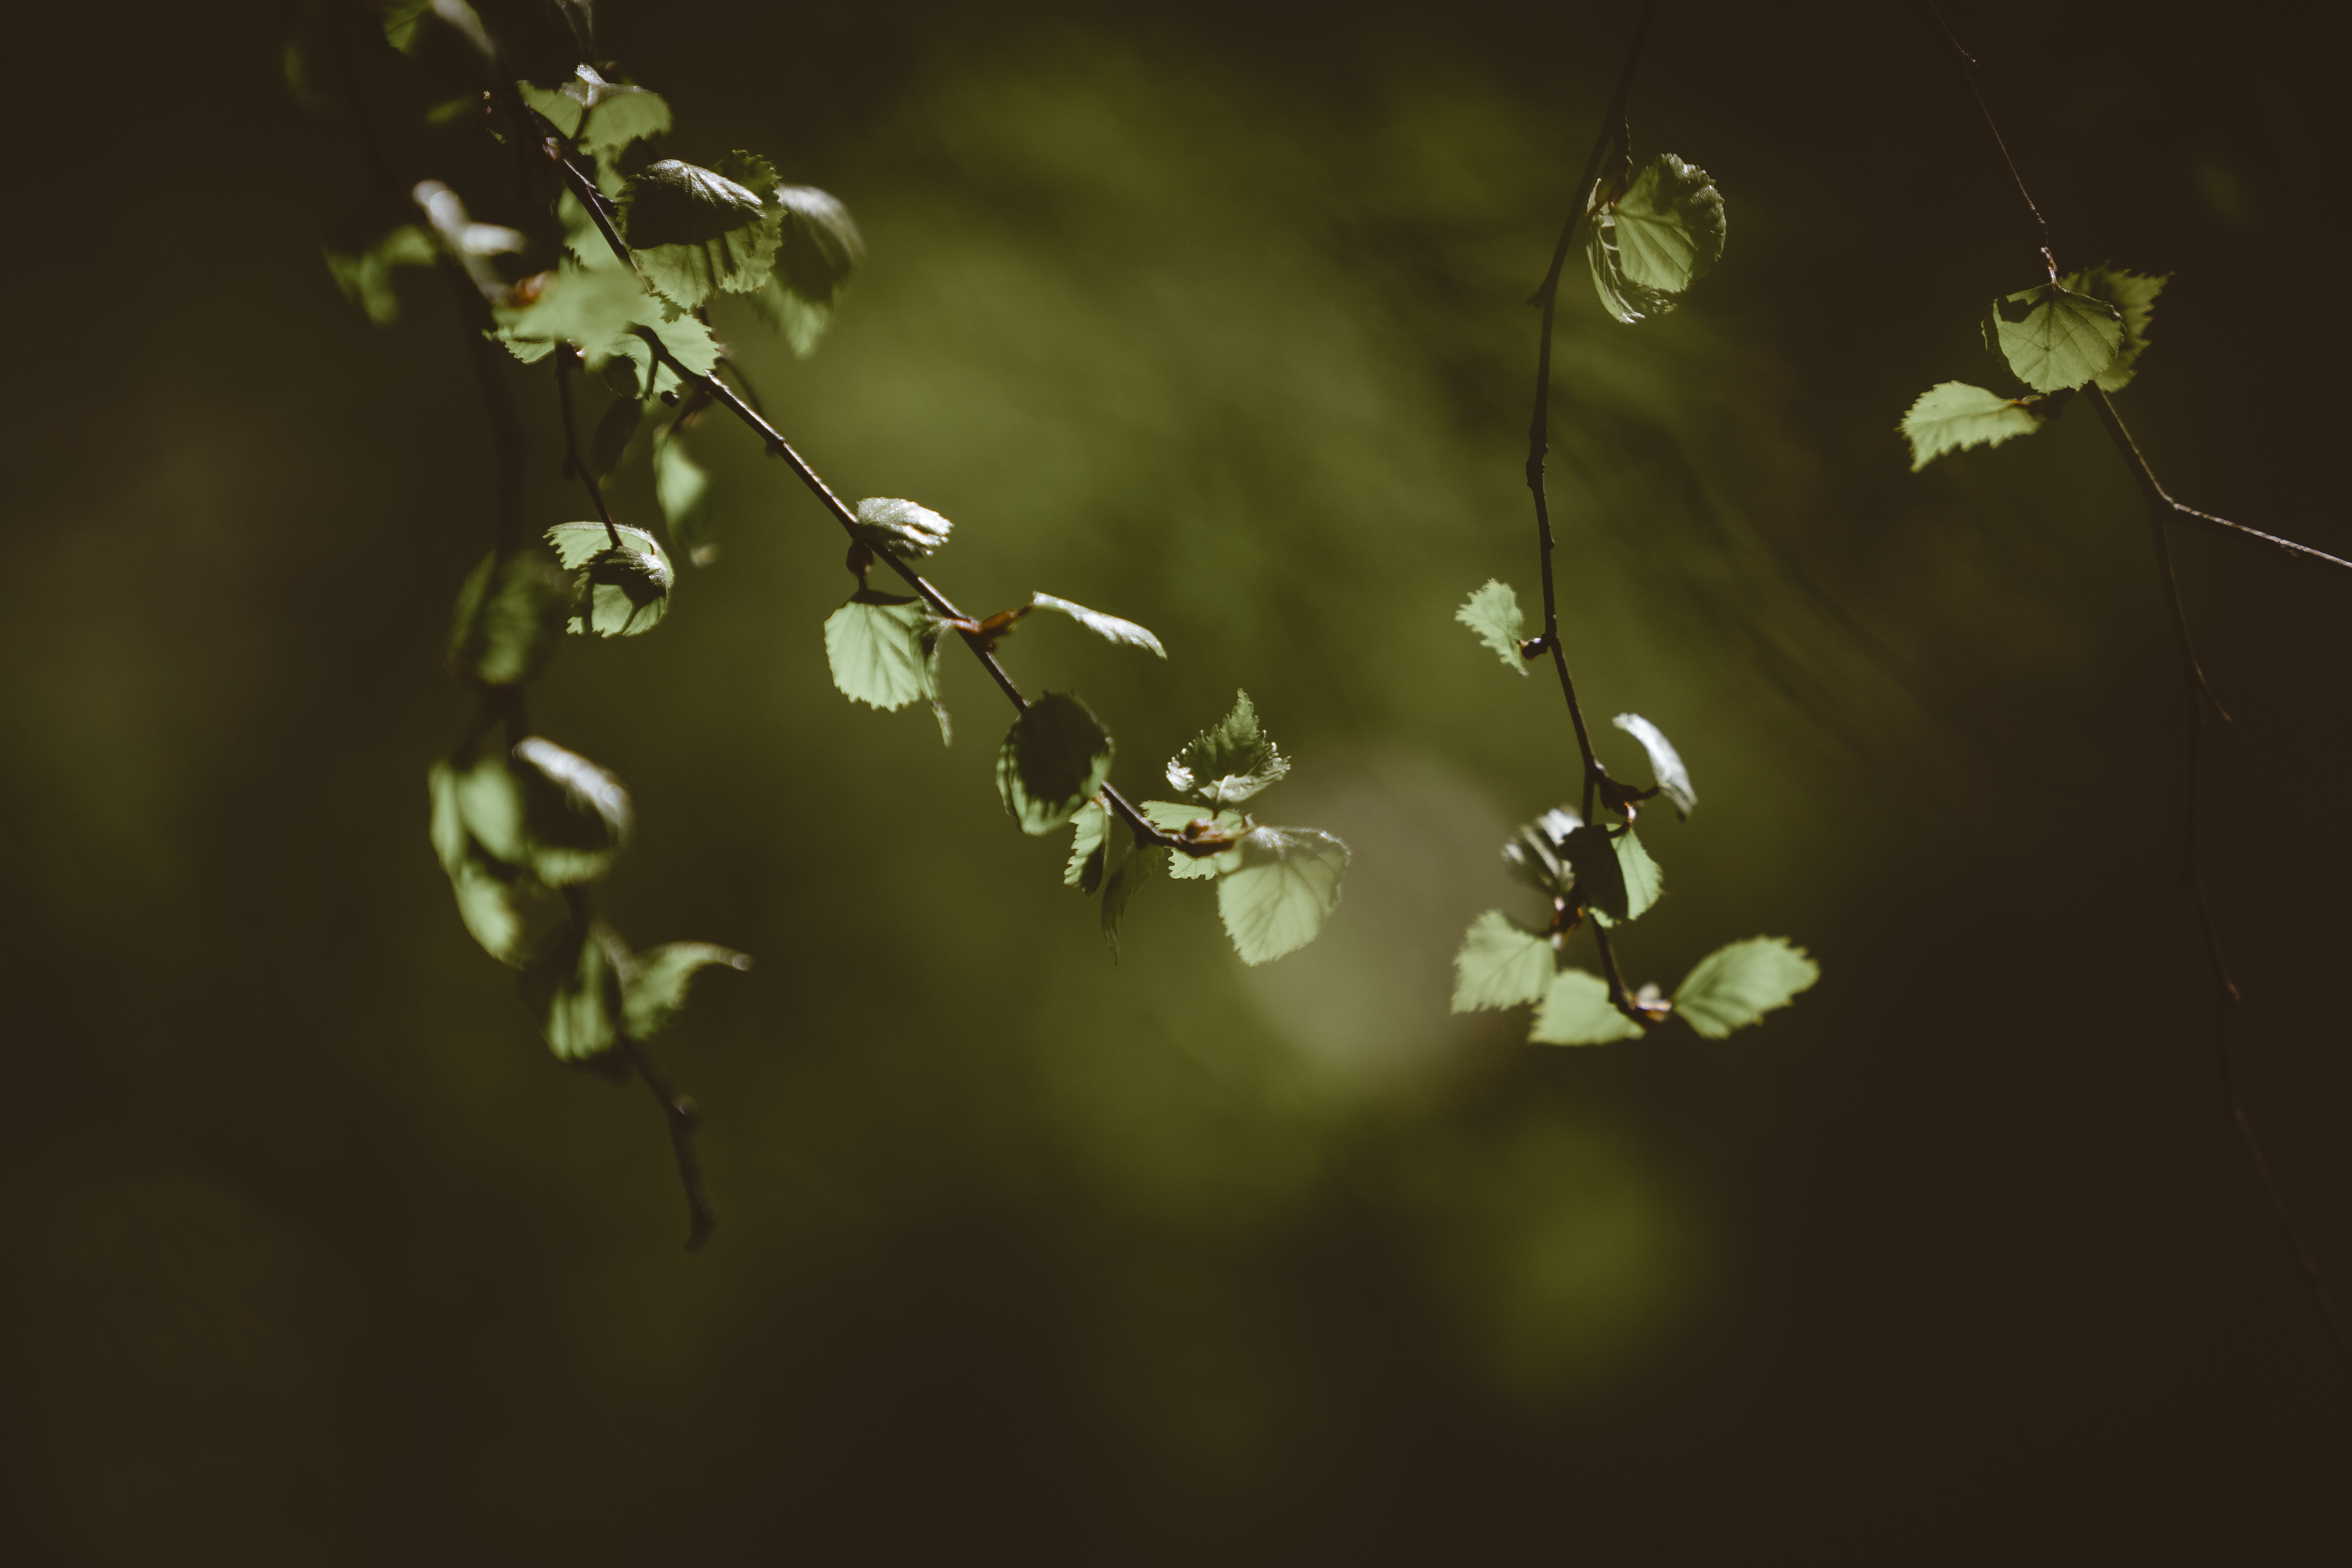
tree, nature, branch, blossom, light, plant, photography, sunlight, leaf, flower, green, reflection, autumn, darkness, botany, flora, twig, close up, macro photography, plant stem, computer wallpaper